St. John the Baptist Byzantine Catholic Cemetery

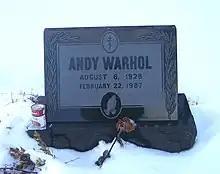
The grave site and tombstone of Andy Warhol

The cemetery is best known as the burial site of the American artist Andy Warhol and his parents. Warhol's fans make pilgrimages to this cemetery and leave tokens including cans of soup on his grave stone to honor his life.